Charlton Manor

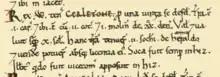
Domesday book

The Manor of Charlton dates to well before William the Conqueror and the conquest of England in 1066 and is referenced in Domesday Book of 1086 as Cerletone (see illustration) later to become known as Charlton. There is also a reference and translation as part of the Open Domesday project.